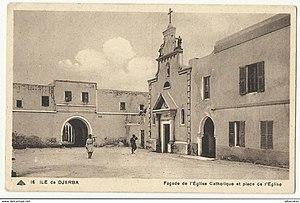
Façade de l'église catholique de Djerba en Tunisie dans les années 30
L’église Saint-Joseph de Djerba, située dans la ville de Houmt Souk sur l’île de Djerba en Tunisie, est une église catholique construite en 1848 et agrandie en 1855. Cédée au gouvernement tunisien en 1964, elle devient un bâtiment municipal avant de retrouver sa fonction sacerdotale en 2005.